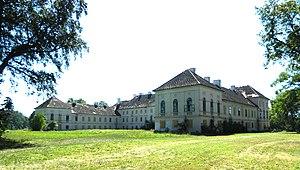
Trautmannsdorf an der Leitha est une commune autrichienne du district de Bruck an der Leitha en Basse-Autriche.